Christianization

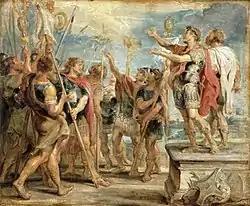
Ruben's painting of Constantine's conversion

In the early 1500s, confirmation was added to the rites of initiation. While baptism, instruction, and Eucharist have remained the essential elements of initiation in all Christian communities, theologian Knut Alfsvåg writes on the differing status of confirmation in different denominations:Some see baptism, confirmation, and first communion as different elements in a unified rite through which one becomes a part of the Christian church. Others consider confirmation a separate rite which may or may not be considered a condition for becoming a fully accepted member of the church in the sense that one is invited to take part in the celebration of the Eucharist. Among those who see confirmation as a separate rite some see it as a sacrament, while others consider it a combination of intercessory prayer and graduation ceremony after a period of instruction.